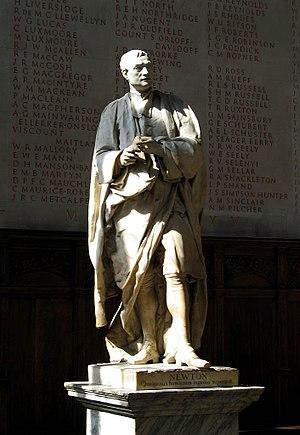
Le prix Pfizer est une distinction décernée chaque année par l’History of Science Society. Fondé en 1958 et décerné pour la première fois en 1959, le prix récompense « un livre exceptionnel sur l'histoire des sciences » paru dans les trois années précédentes en anglais.